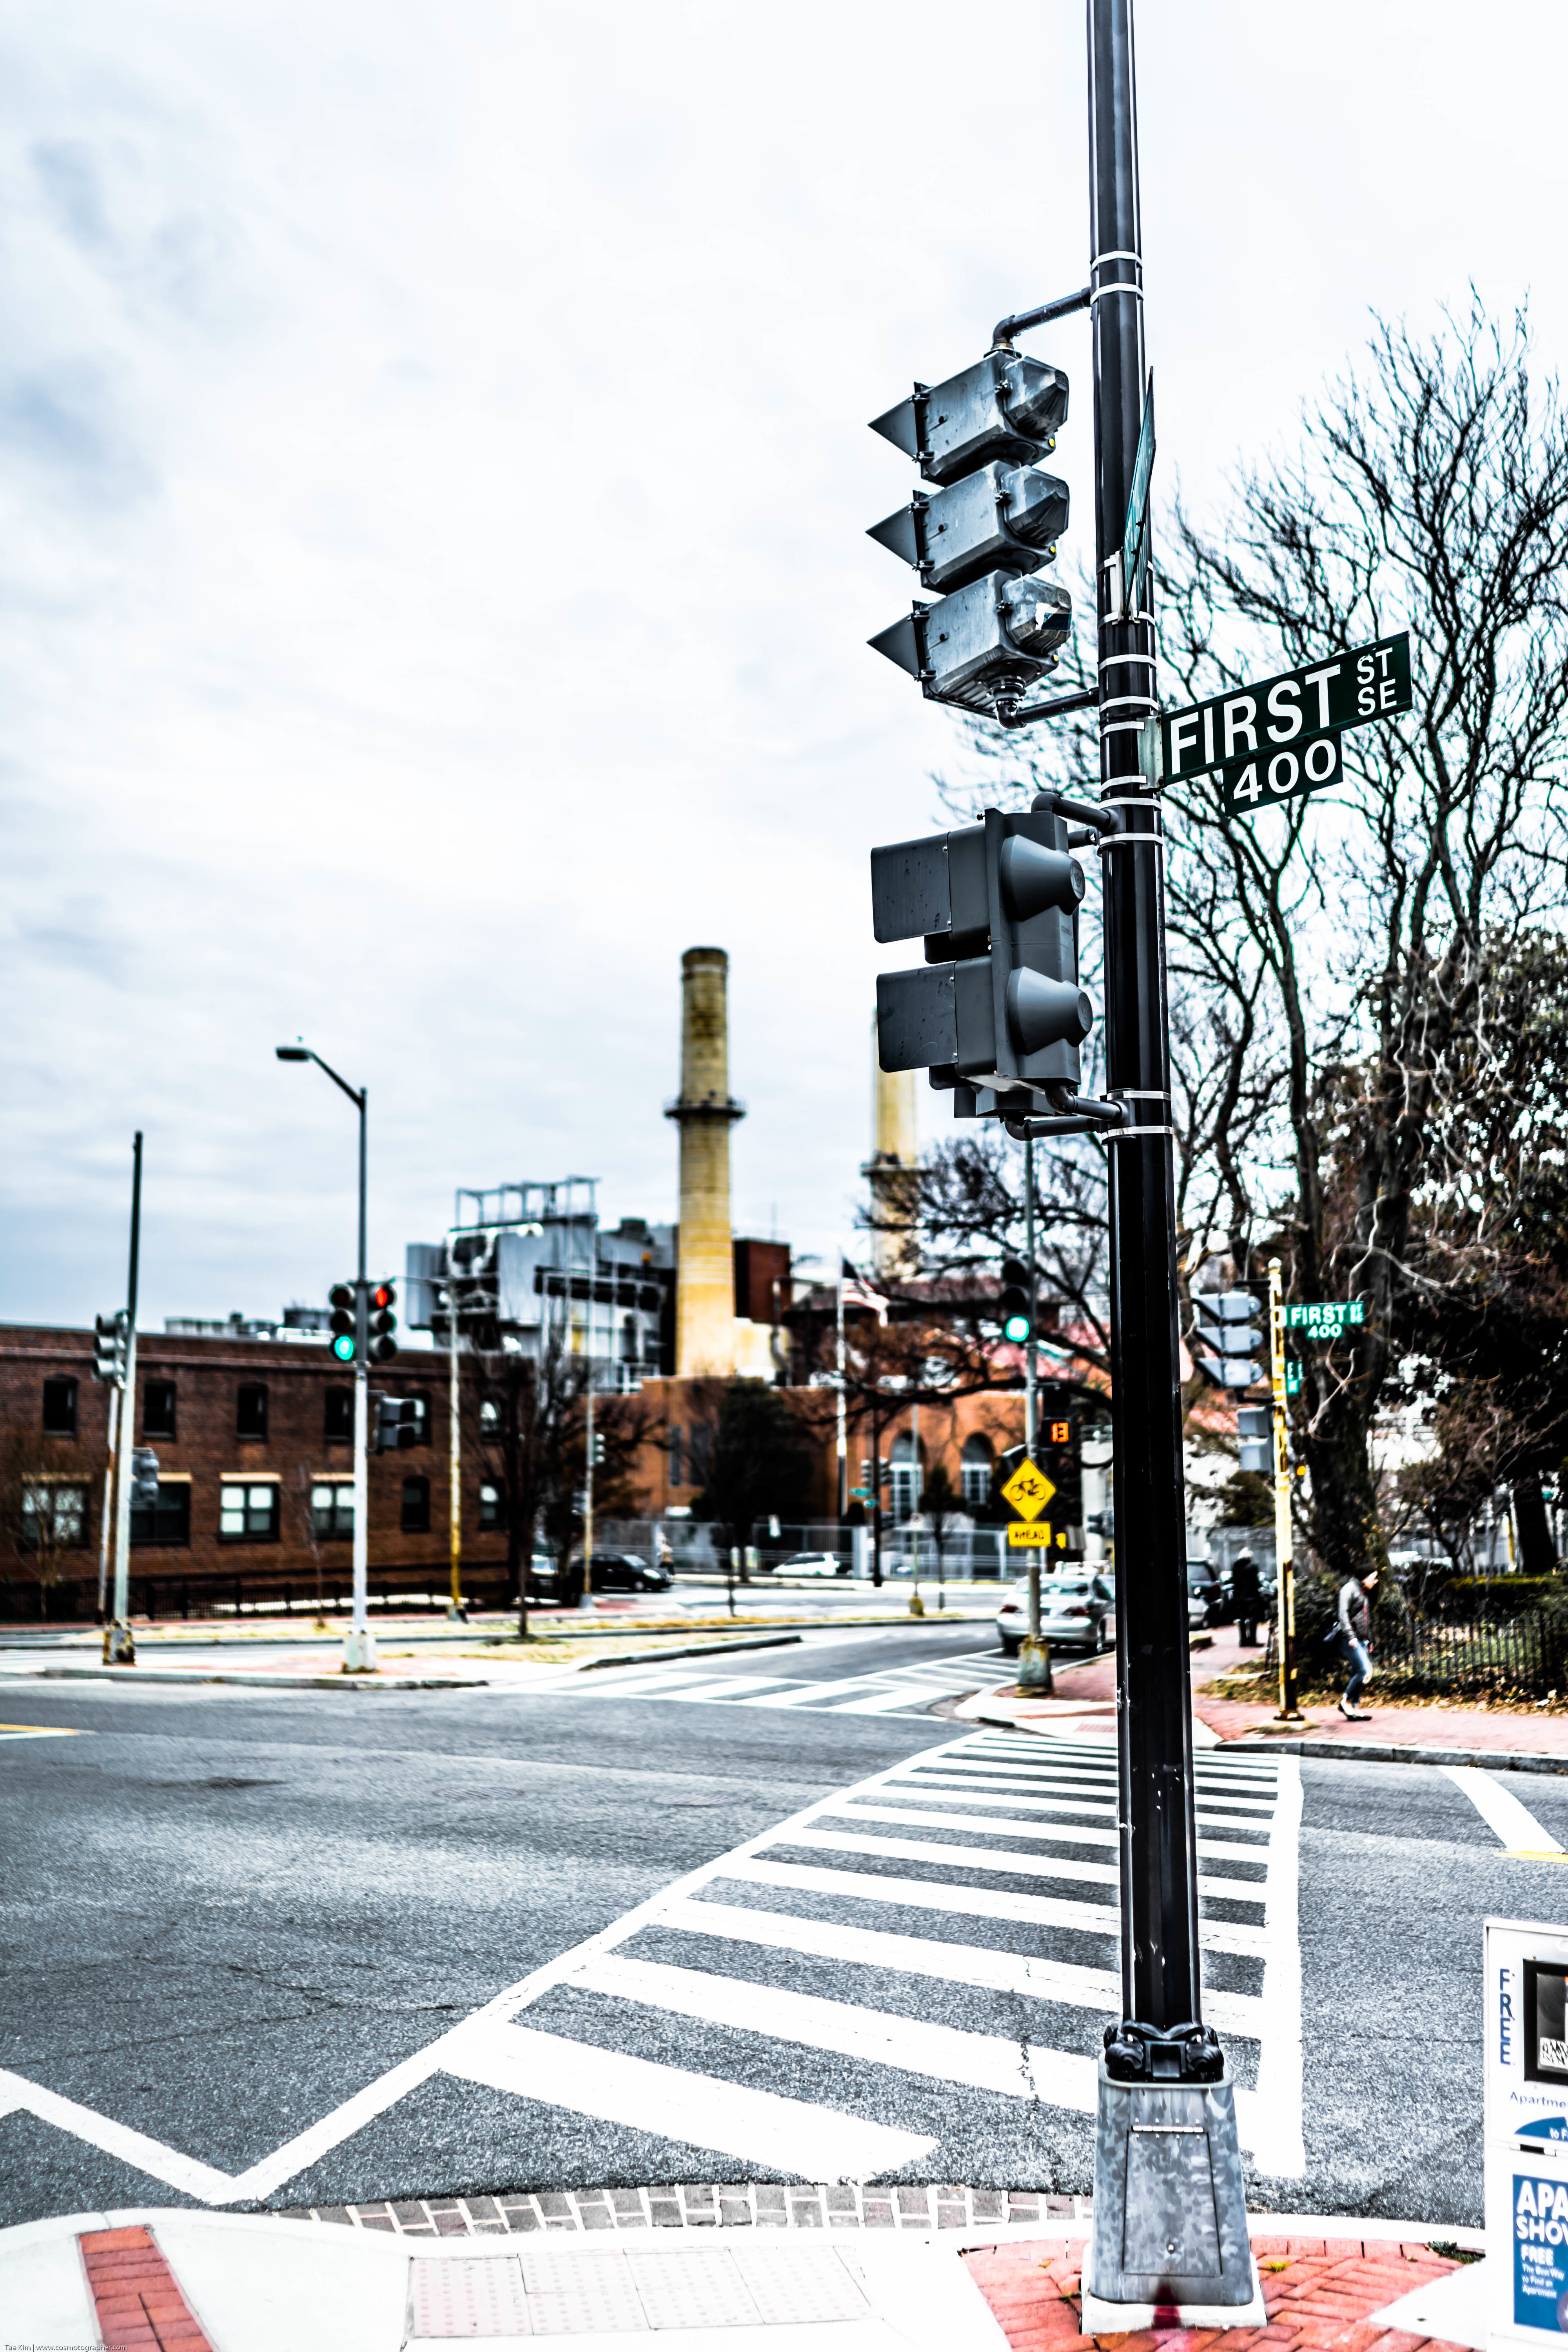
pedestrian, street, city, downtown, tower, mast, street light, lighting, traffic light, light fixture, residential area